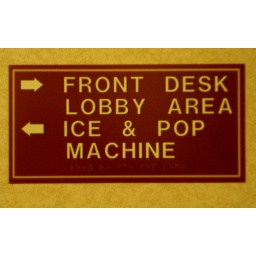
The &amp;quot;pop&amp;quot; machine proves this sign is in the north.